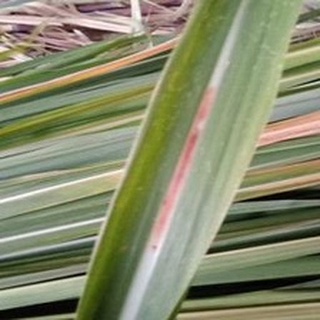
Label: sugarcane_red_rot